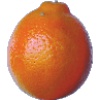
Label: Tangelo 1